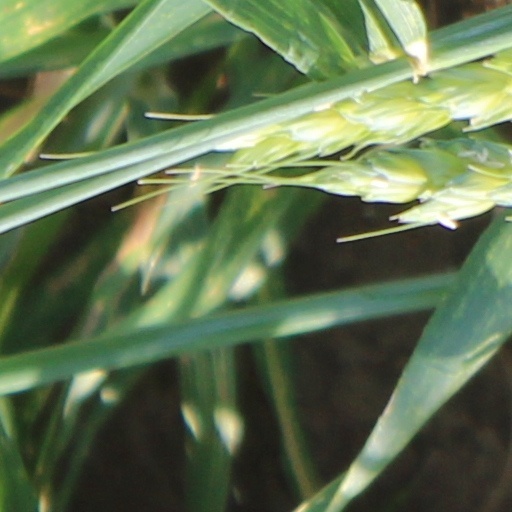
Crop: wheat